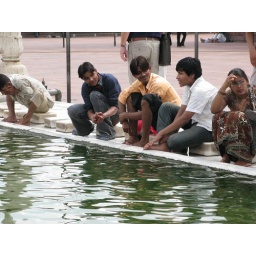
the sad part is that they're actually cleaner after washing them in that nasty dirty water